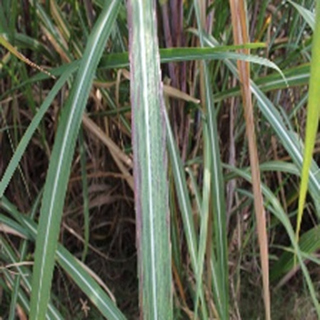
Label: sugarcane_bacterial_blight